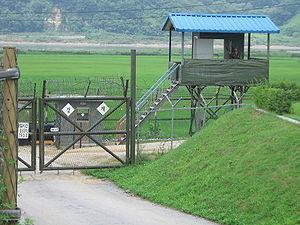
Les campagnes de ballons de propagande en Corée sont des actions de propagande de tracts aériens orchestrées depuis les deux Corées par utilisation de ballons comme méthode de diffusion depuis l'époque de la guerre de Corée, transportant ainsi divers contenus. À l'origine, ces campagnes étaient organisées par les gouvernements et les armées des États coréens. De nos jours, elles sont cependant principalement l'œuvre d'organisations non gouvernementales sud-coréennes qui organisent régulièrement des lâchers de ballons dans le but d'envoyer des objets censurés en Corée du Nord, ainsi que divers autres biens, aux habitants de Corée du Nord.
La zone coréenne démilitarisée, abrégée en DMZ, créée le 27 juillet 1953 lors de la signature de l’armistice de P'anmunjŏm, est une étroite bande de terre servant de zone tampon entre la Corée du Nord et la Corée du Sud.